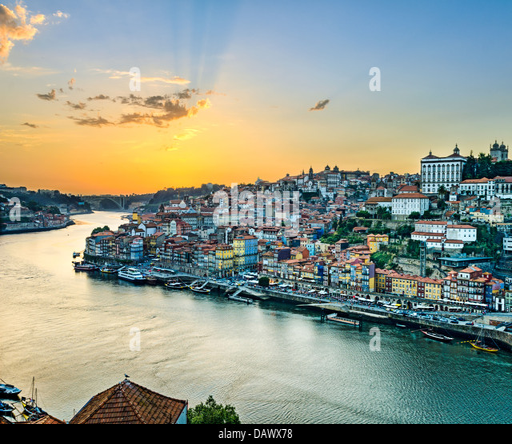
view of the historic city during sunset